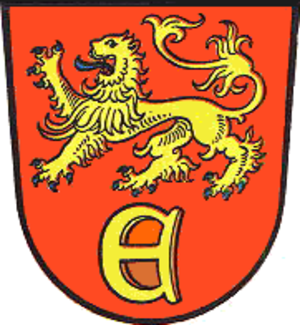
Eschershausen
Coat of arms of Eschershausen
Eschershausen er en kommune i den østlige del af Landkreis Holzminden i den tyske delstat Niedersachsen, med 3.460 indbyggere, og er en del af amtet Eschershausen-Stadtoldendorf.